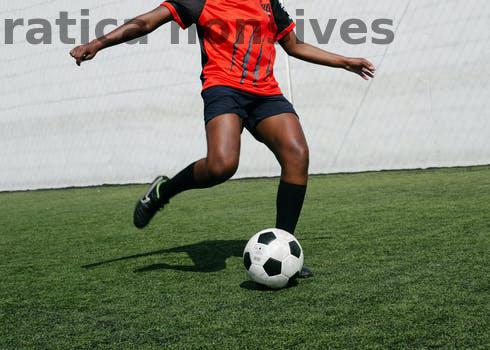
Label: Watermark